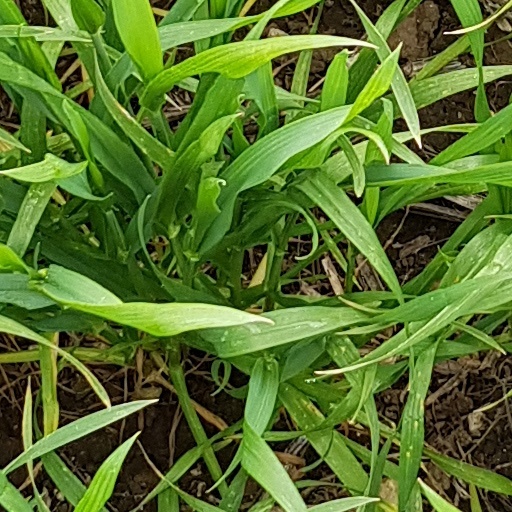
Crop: wheat